GEOMAR Helmholtz Centre for Ocean Research Kiel

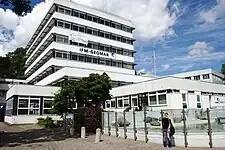

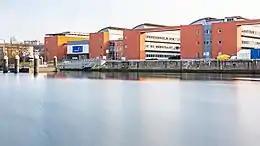

The GEOMAR - Helmholtz Centre for Ocean Research Kiel (GEOMAR), formerly known as the "Leibniz Institute of Marine Sciences" (German: "Leibniz-Institut für Meereswissenschaften", IFM-GEOMAR), is a research institute in Kiel, Germany. It was formed in 2004 by merging the Institute for Marine Science (Institut für Meereskunde Kiel, (IFM)) with the Research Center for Marine Geosciences (GEOMAR) and is co-funded by both federal and provincial governments. It was a member of the Leibniz Association until 2012 and is coordinator of the FishBase Consortium. Since 2012 it is member of the Helmholtz Association and named "GEOMAR - Helmholtz Centre for Ocean Research Kiel". The institute operates worldwide in all ocean basins, specialising in climate dynamics, marine ecology and biogeochemistry, and ocean floor dynamics and circulation. GEOMAR offers degree courses in affiliation with the University of Kiel, and operates the Kiel Aquarium and the "Lithothek", a repository for split sediment core samples.